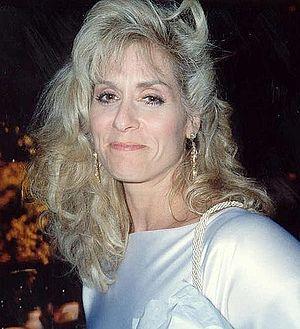
Judith Light, née le 9 février 1949 à Trenton dans le New Jersey, est une actrice américaine.